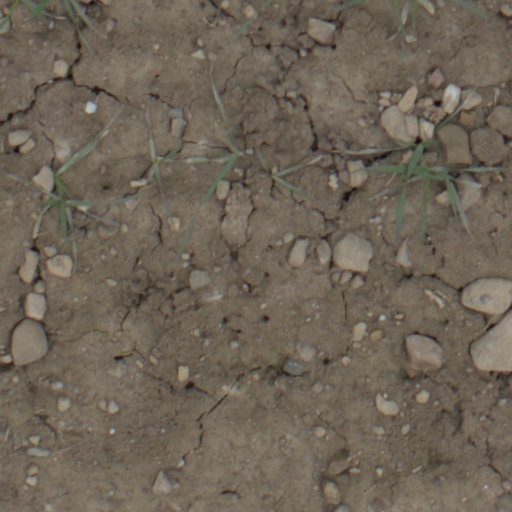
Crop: wheat